Anna Rüling

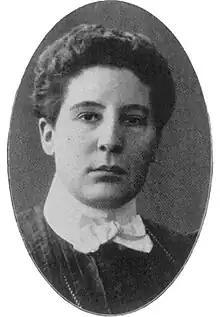
1910 photograph

Theodora "Theo" Anna Sprüngli (15 August 1880 – 8 May 1953), better known under the pseudonym Anna Rüling, was a German journalist whose speech in 1904 was the first political speech to address the problems faced by lesbians. One of the first modern women to come out as homosexual, she has been described as "the first known lesbian activist".